List of birds of Nicaragua

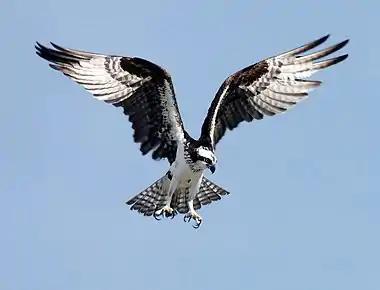
Osprey

Order: PelecaniformesFamily: Threskiornithidae